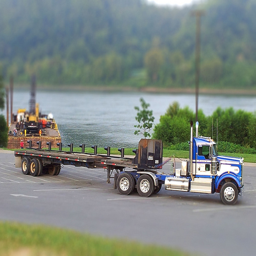
A street with a truck and a hauler are in the foreground of a blurry backdrop of some forested hills that stand behind a waterway.
A blue and white truck near a body of water.
Semi truck with trailer on road near lake.
An altered photograph of a semitrailer truck makes it look like a miniature
A small model of a semi truck is shown.